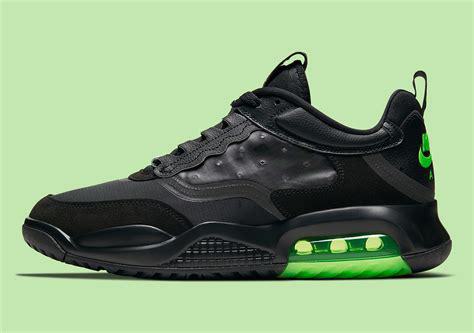
Brand: Nike
Model: Air Max 200